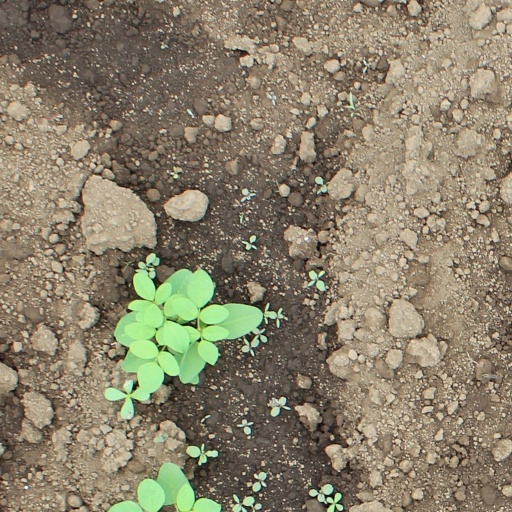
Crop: soybean